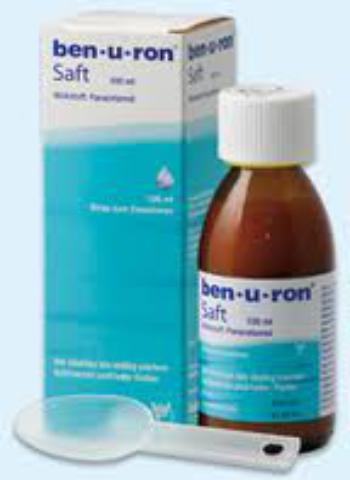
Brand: benuron
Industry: Medical